Janet Perlman

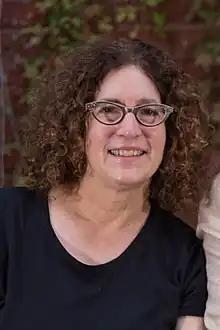
Janet Perlman

Janet Laurie Perlman is a Canadian animator and children's book author and illustrator whose work includes the short film "The Tender Tale of Cinderella Penguin", which was nominated for an Academy Award for Best Animated Short Film at the 54th Academy Awards and received a Parents' Choice Award. Her 13 short films have received 60 awards to date. She was married to the late animation producer Derek Lamb. After working with Lamb at the National Film Board of Canada in the 1980s, they formed their own production company, Lamb-Perlman Productions. She is currently a partner in Hulascope Studio, based in Montreal. Perlman has produced animation segments for "Sesame Street" and "NOVA". Working with Lamb, she produced title sequences for the PBS series "Mystery!", based on the artwork of Edward Gorey, and was one of the animators for R. O. Blechman's adaptation of "The Soldier's Tale" for PBS's "Great Performances". She has also taught animation at Harvard University, the Rhode Island School of Design and Concordia University. She and Lamb were divorced but remained creative and business partners until his death in 2005.